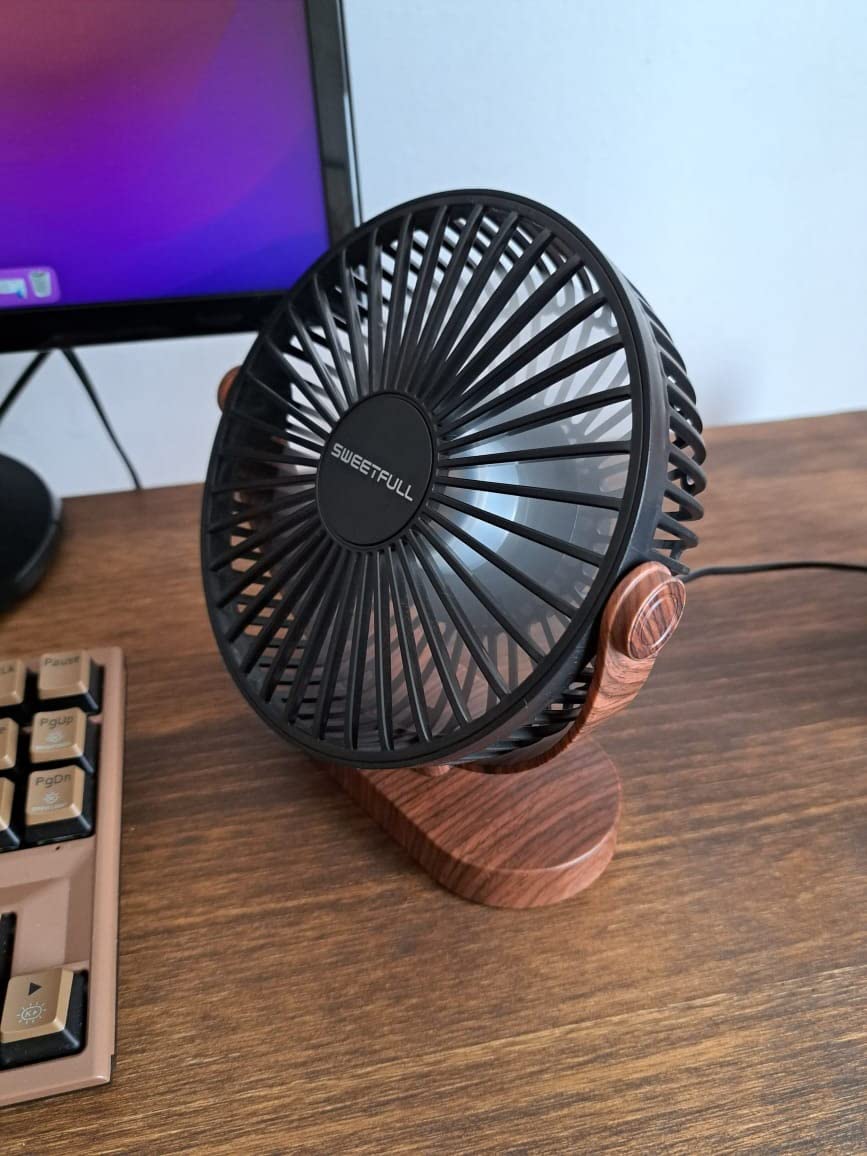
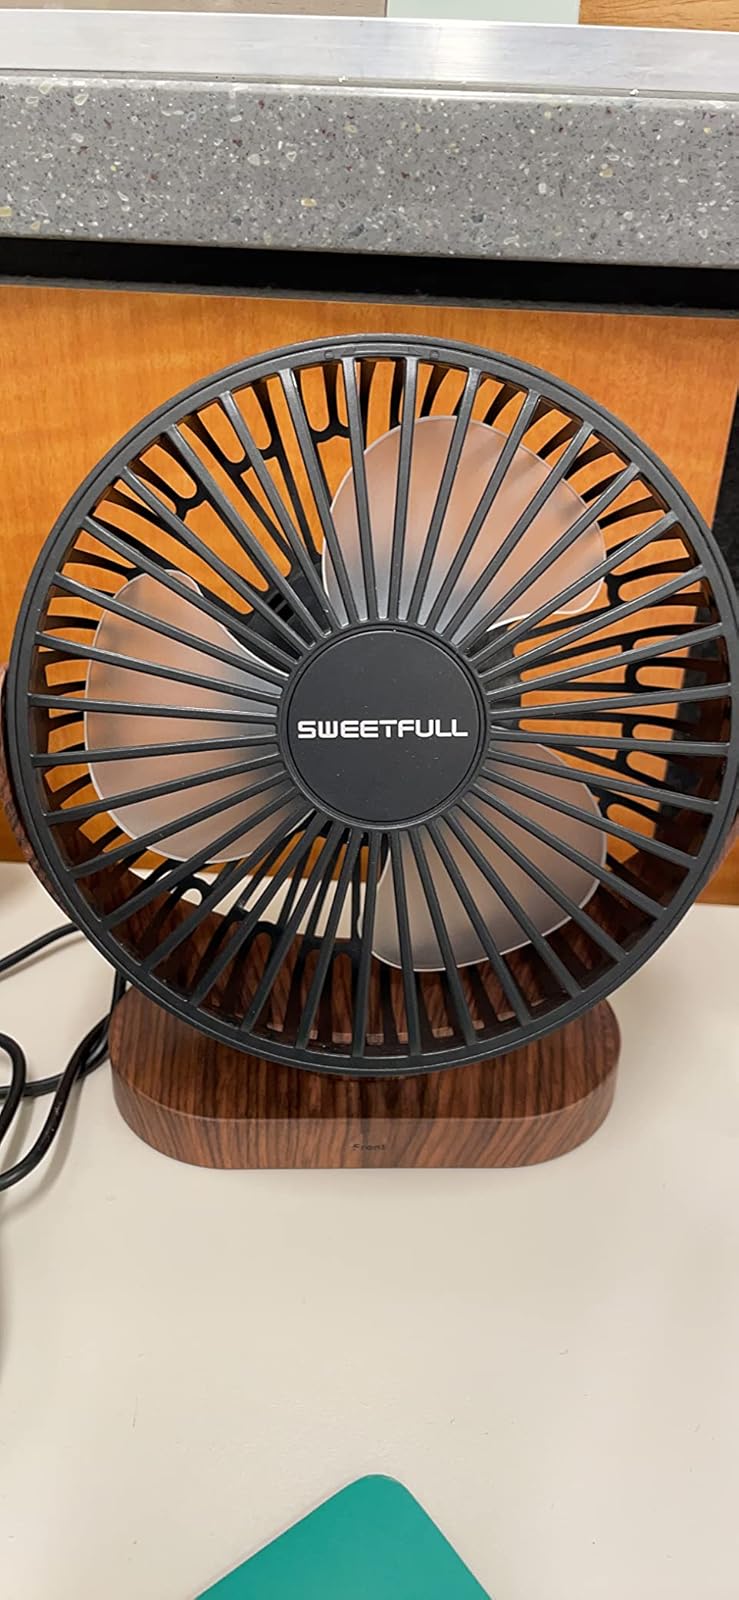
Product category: fan
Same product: yes